Migas
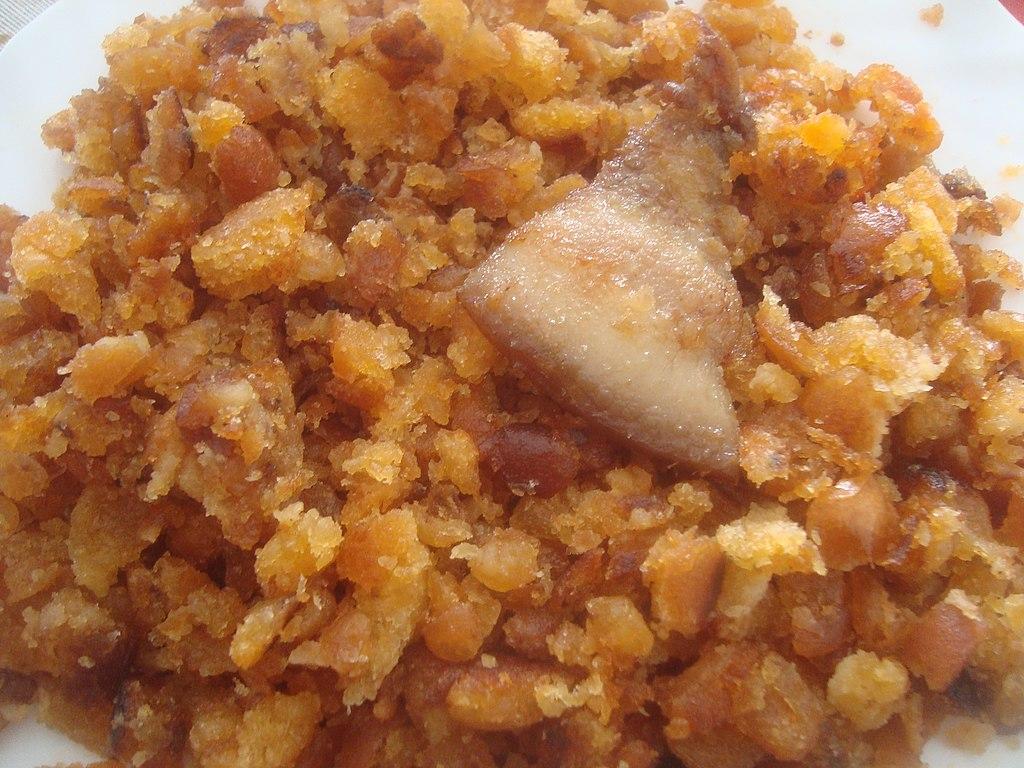
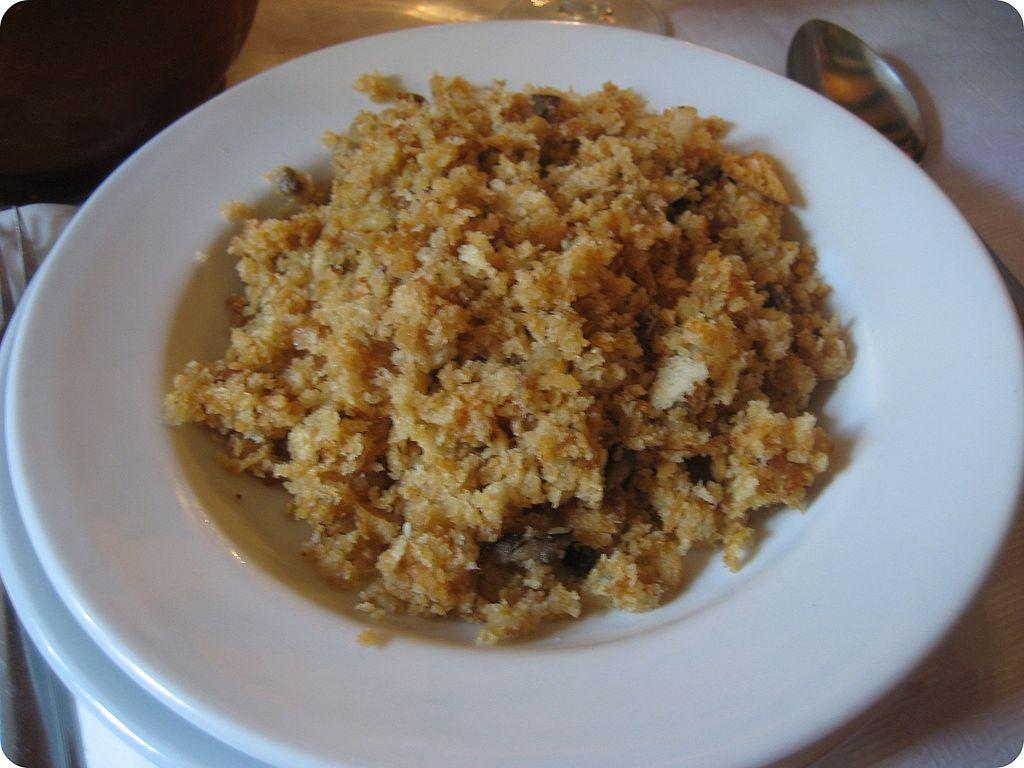
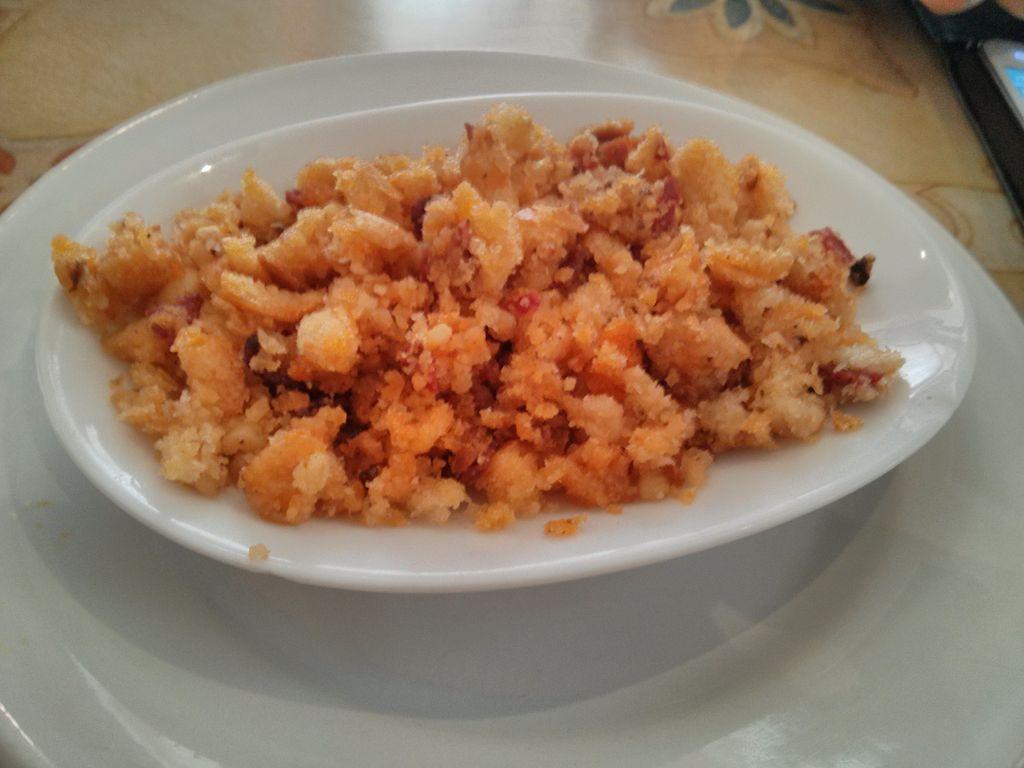
Also known as:
arz - Egyptian Arabic: ميجاس
ca - Catalan: Migas
de - German: Migas
eo - Esperanto: Paneroj
es - Spanish: Migas
eu - Basque: Ogi-mamiak
fr - French: Migas
gn - Guarani: Reviro
it - Italian: Migas
ja - Japanese: ミガス
jv - Javanese: Migas
ko - Korean: 미가스
pt - Portuguese: Migas
ru - Russian: Мигас
uk - Ukrainian: Мігас
uz - Uzbek: Migas
Category: bread (stale bread)
Cuisine: Spanish, Portuguese
Associated cuisines: Spanish, Portuguese, Mexican
Area: Iberia, Spain, Portugal, Mexico
Countries: Spain, Portugal, Mexico
Region: Central America, Southern Europe, , ,
This dish is made from stale bread and other ingredients.